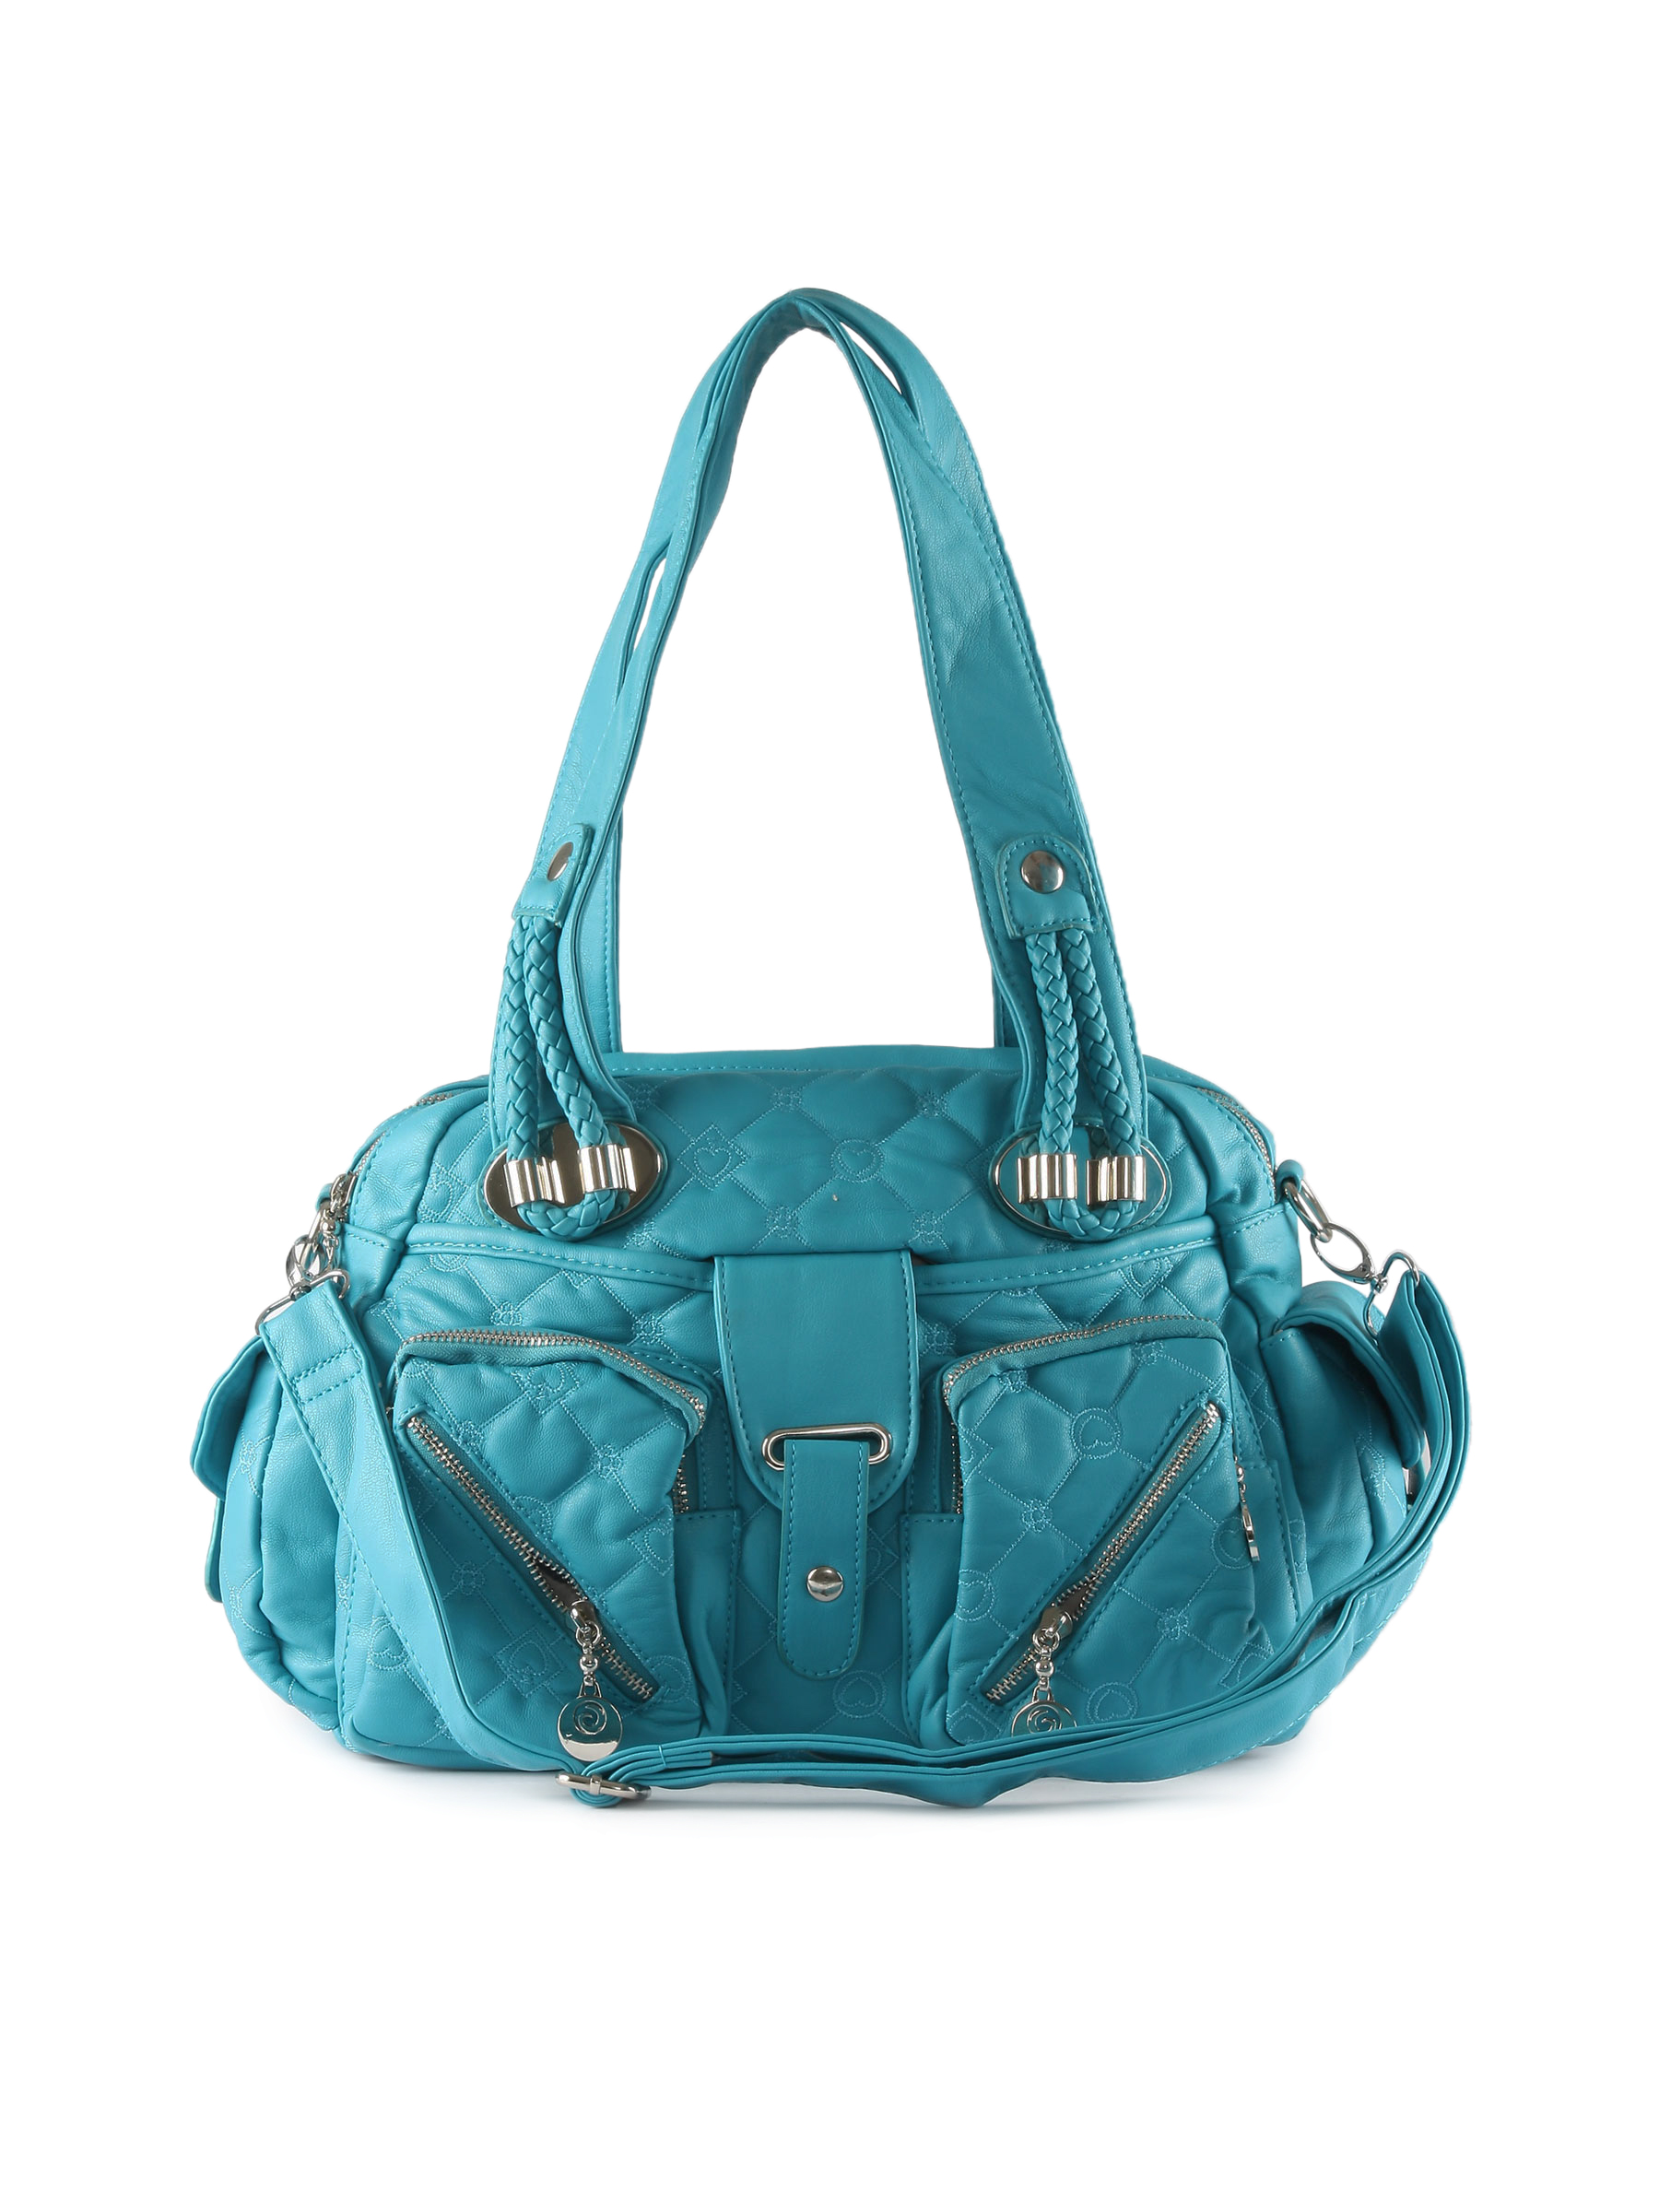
Kiara Women Front Pocket Blue Handbag
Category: Accessories / Bags / Handbags
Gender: Women
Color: Blue
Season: Winter 2015
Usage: Casual